Fiona Ferro

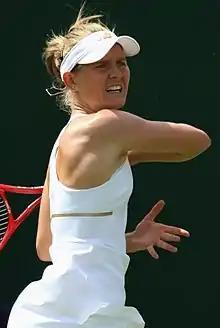
Ferro at the 2019 Wimbledon Championships

In early February, Ferro was selected for the first time in the France Fed Cup team, for the Fed Cup World Group quarterfinal against Belgium. She played only the doubles match (partnering Pauline Parmentier), which was a dead rubber, of that tie which France won 3–1. She and Parmentier lost their match against Ysaline Bonaventure and Kirsten Flipkens in three sets.